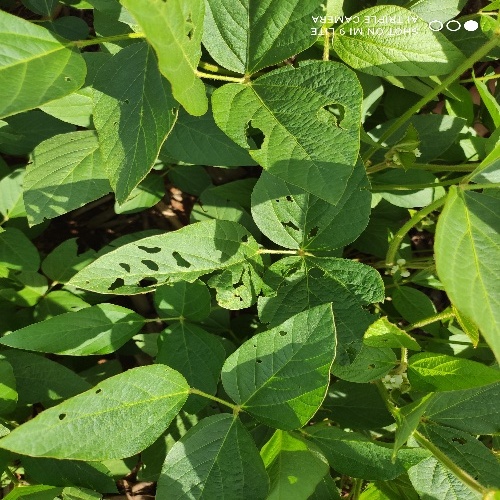
Label: Caterpillar